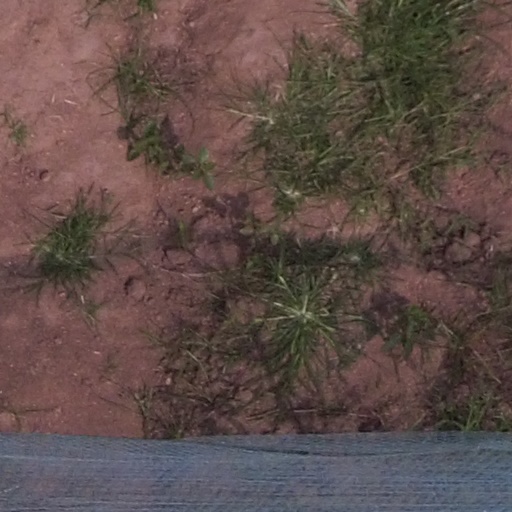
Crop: maize; corn